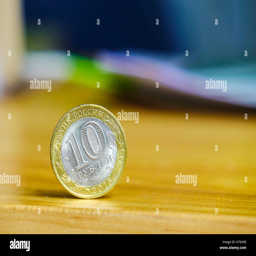
money - rubles coins on the wooden table